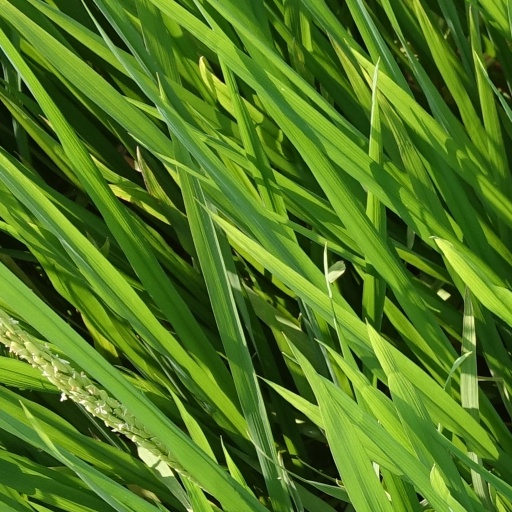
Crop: rice